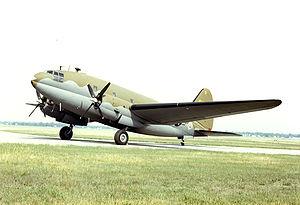
L’histoire des bourses de valeurs retrace les étapes de l'émergence d'espaces de valorisation des obligations, qui dominent ainsi jusqu'au milieu du XIXᵉ siècle, puis des actions. Auparavant, le financement des armements navals vénitiens et hollandais sous la forme d'actions reste une exception. Les obligations prennent leur essor dès le XVIIIᵉ siècle sur un marché déjà mondialisé, soutenu par les banques centrales et le Trésor public.
Le Curtiss C-46 Commando était un appareil de transport bimoteur américain conçu à l'origine comme un appareil commercial de haute altitude. Il fut à la place utilisé comme appareil de transport militaire pendant la Seconde Guerre mondiale, tant par l'United States Army Air Forces que par l'US Navy et l'US Marine Corps sous la désignation de R5C. Surnommé par ses pilotes « The Whale » ou « Curtiss Calamity », le C-46 servit dans un rôle similaire à celui de son homologue, le Douglas C-47 Skytrain, mais sans être produit à une si grande échelle.